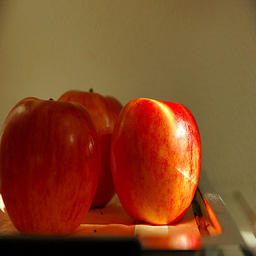
Label: Apple